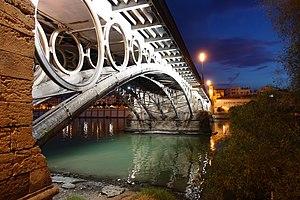
Le pont Isabelle-II est un pont de Séville. Il est mieux connu sous le nom de pont de Triana.